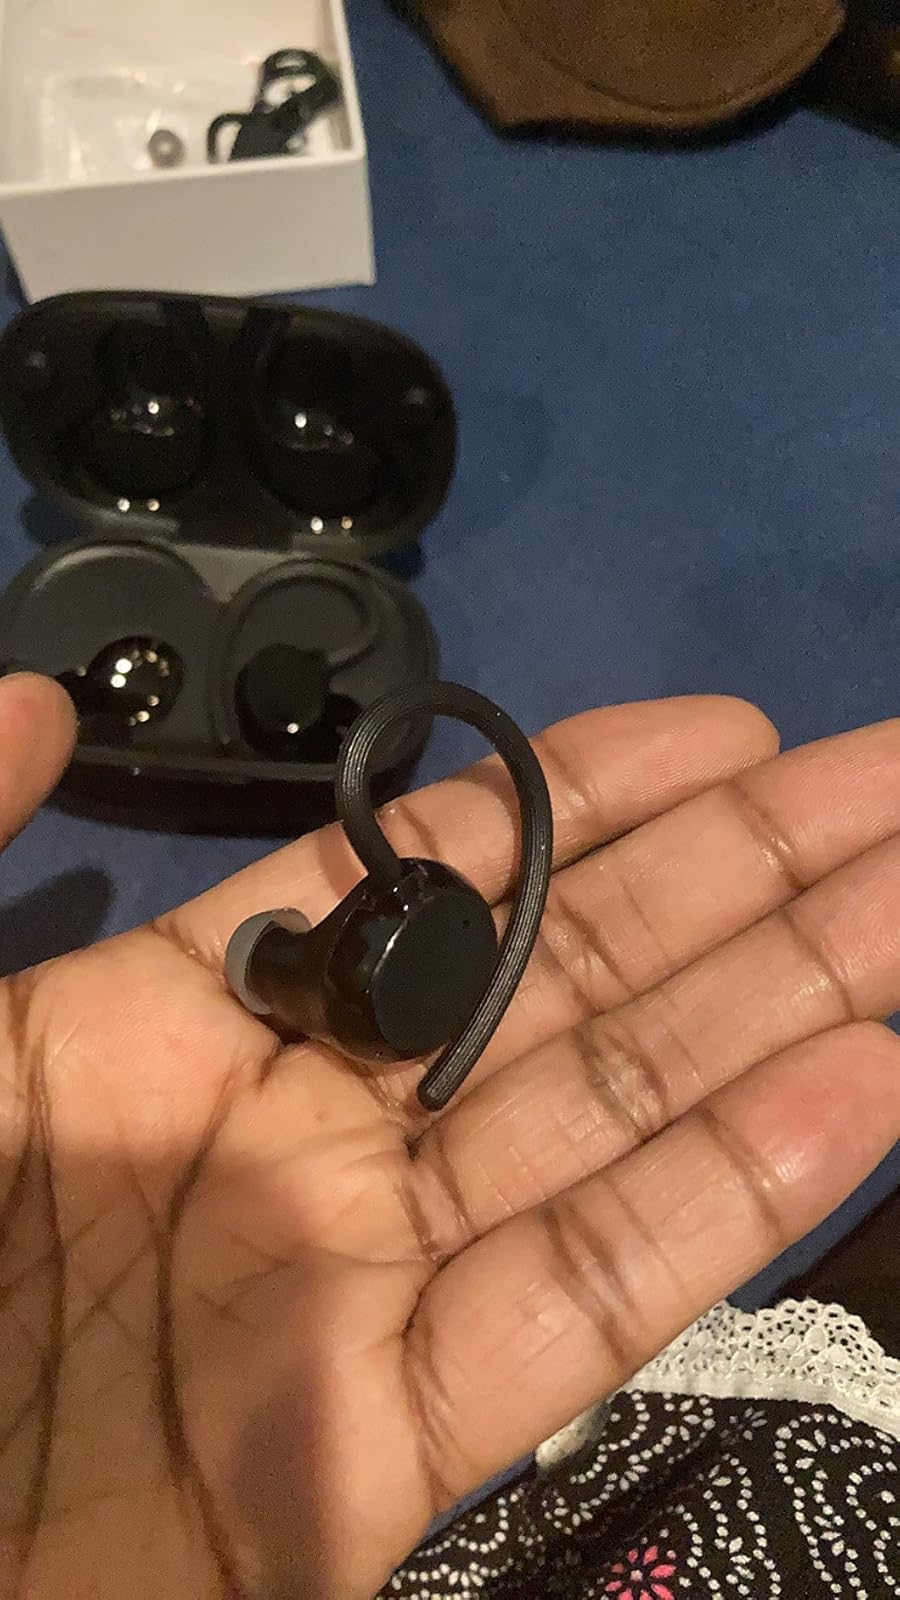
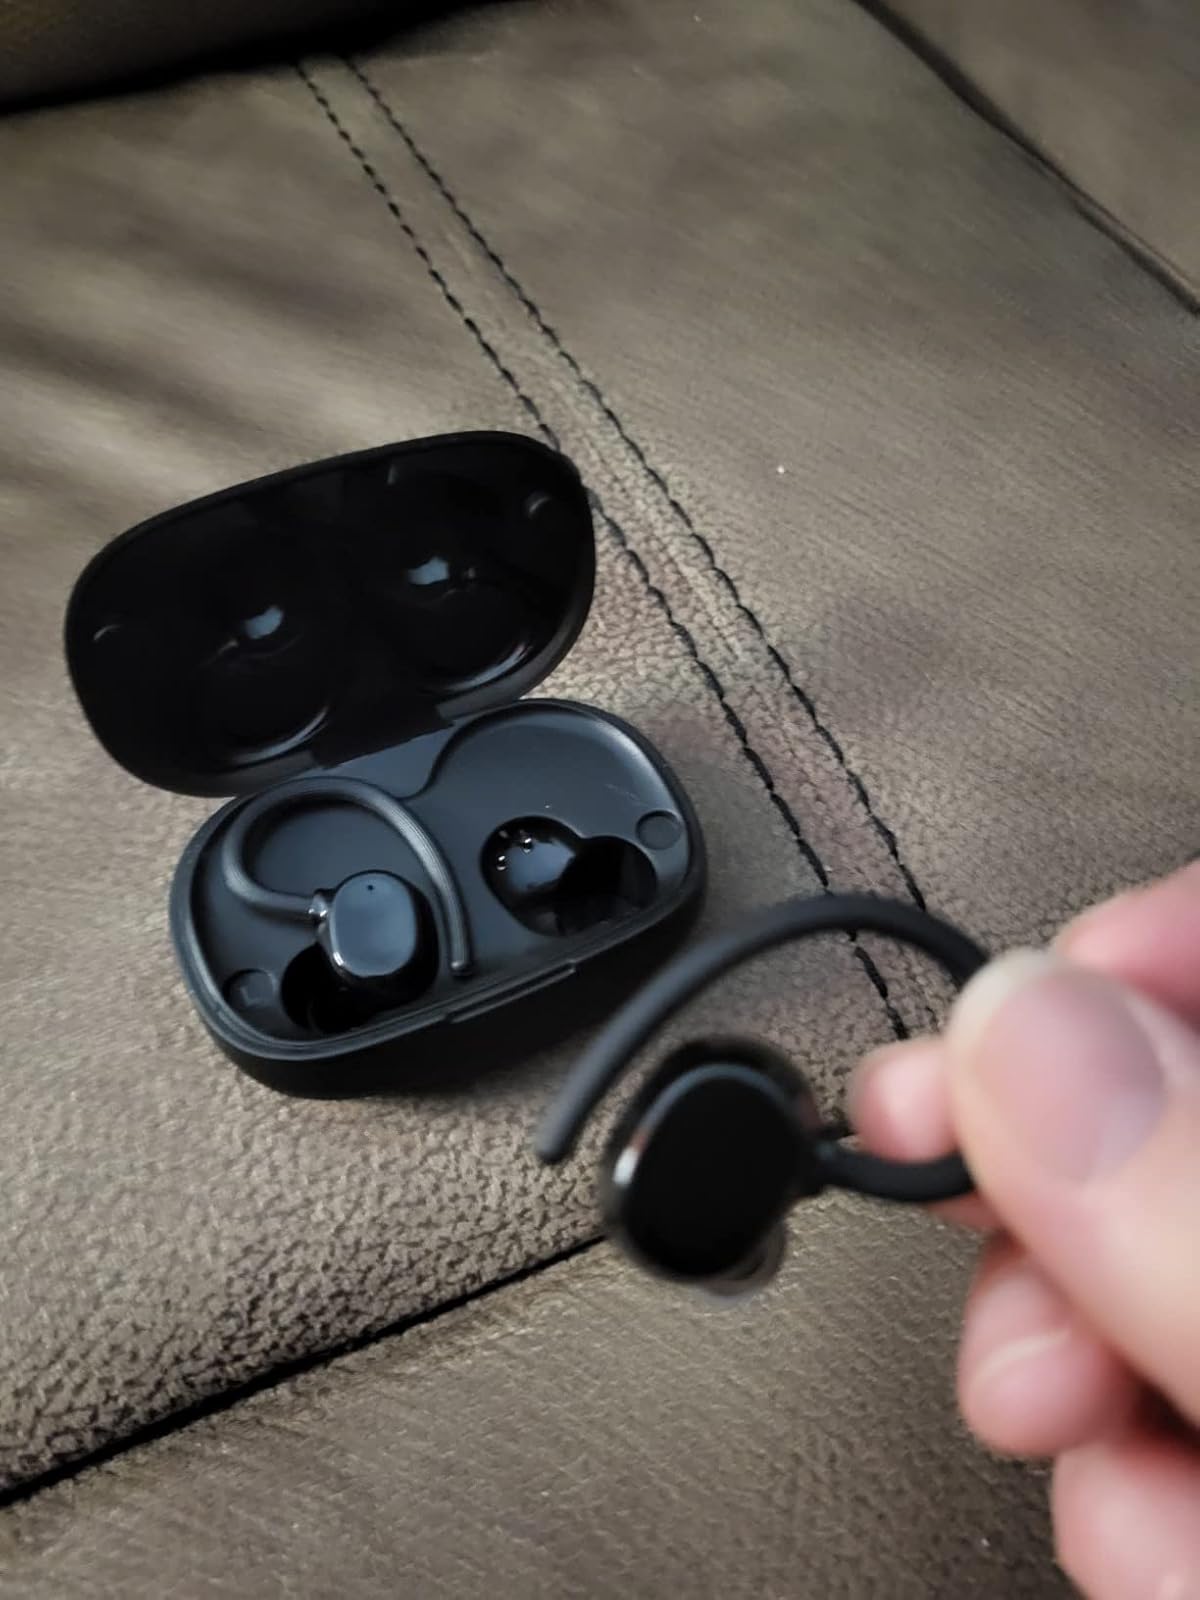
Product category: earbuds
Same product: yes